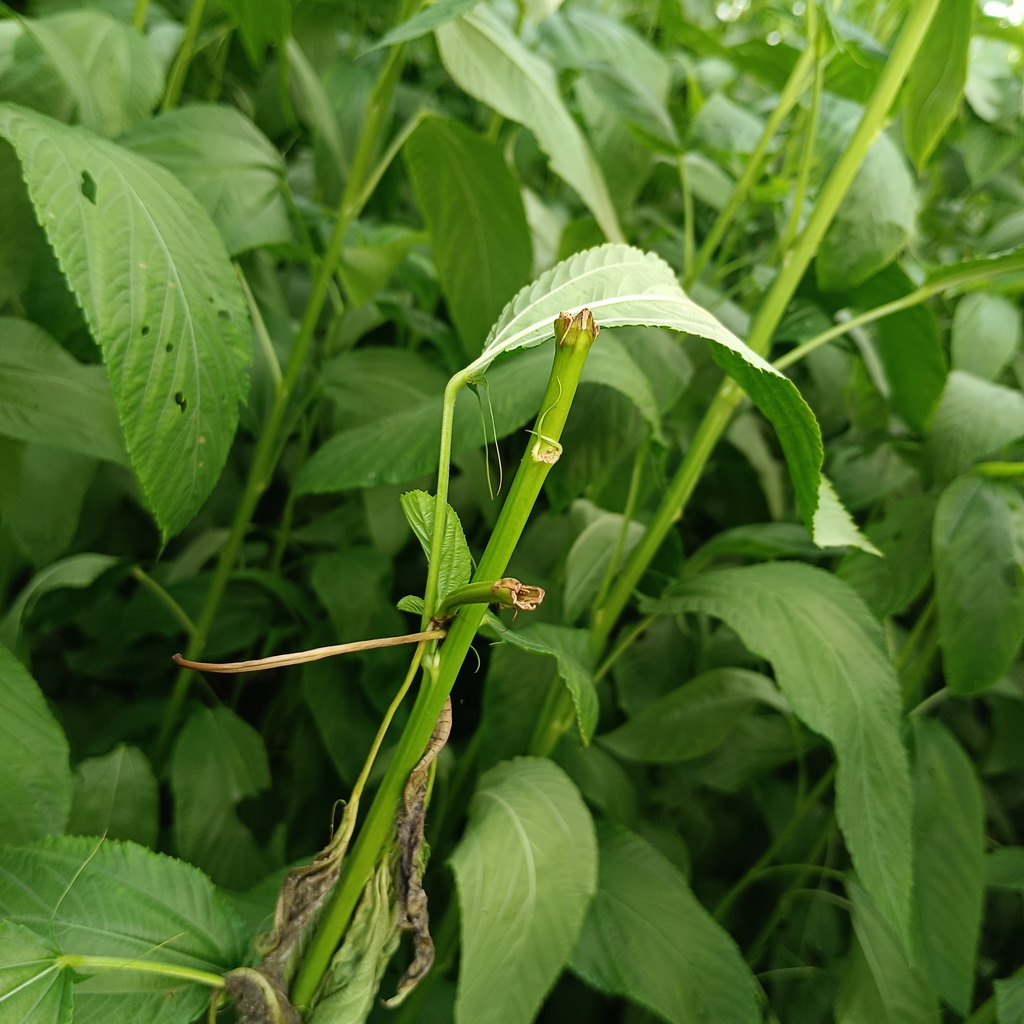
Label: Stem Soft Rot